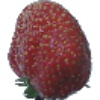
Label: strawberry_wedge